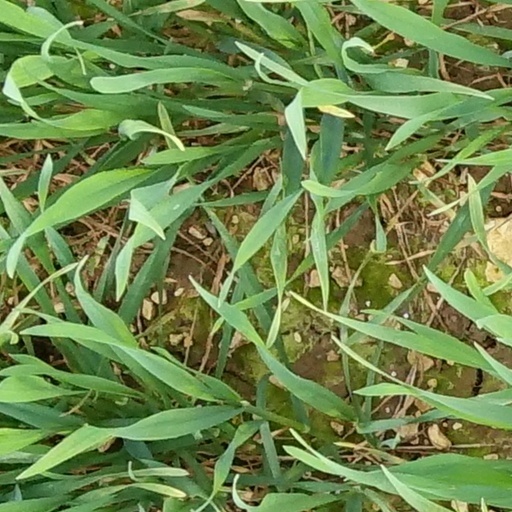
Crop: wheat